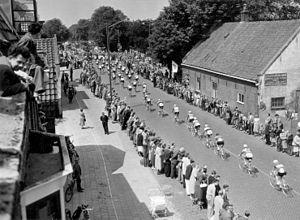
Créé en 1903 dans un contexte de développement du sport cycliste sous l'impulsion des organes de presse spécialisée et des industriels du cycle, le Tour de France est organisé par le journal L'Auto, dirigé par Henri Desgrange, afin de relancer les ventes du quotidien et d'affaiblir son concurrent, Le Vélo. Dès sa première édition, l'épreuve connaît un certain succès populaire et se voit reconduite l'année suivante. Malgré des accusations de tricherie envers certains coureurs ou des modifications fréquentes du règlement vivement critiquées comme la mise en place d'un classement par points à défaut d'un classement général au temps entre 1905 et 1912, le Tour de France devient peu à peu l'un des évènements sportifs les plus populaires en France et à l'étranger. Les performances des coureurs du Tour, ces « géants de la route », magnifiées et glorifiées par la narration de la course dans les journaux, puis des années plus tard à la TSF, contribuent à asseoir la réputation de l'épreuve.